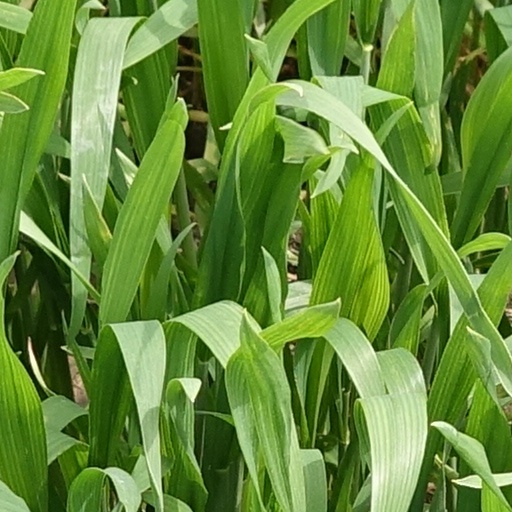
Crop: wheat